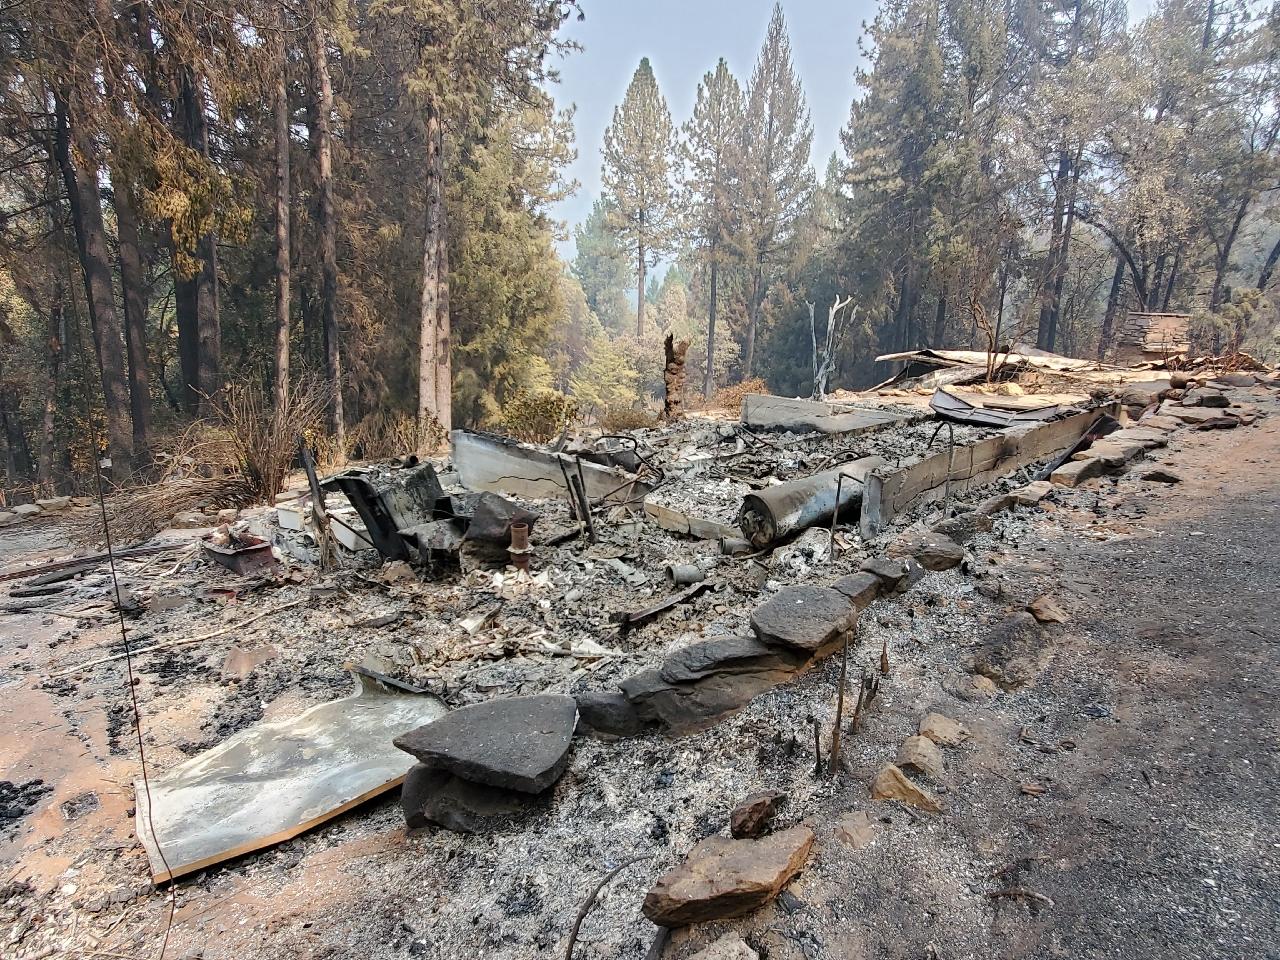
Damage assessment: destroyed